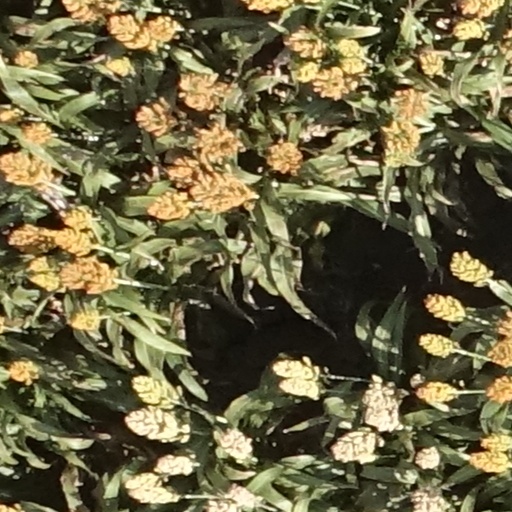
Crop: sorghum